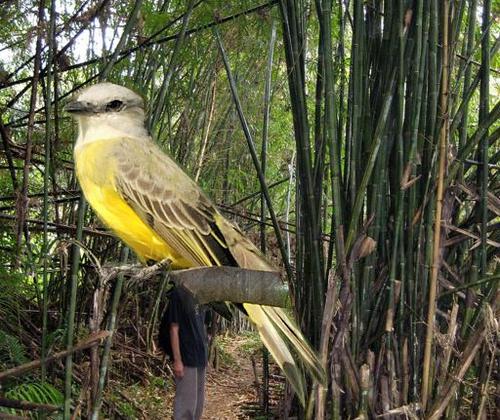
Bird species: Tropical_Kingbird
Bird type: landbird
Background: land